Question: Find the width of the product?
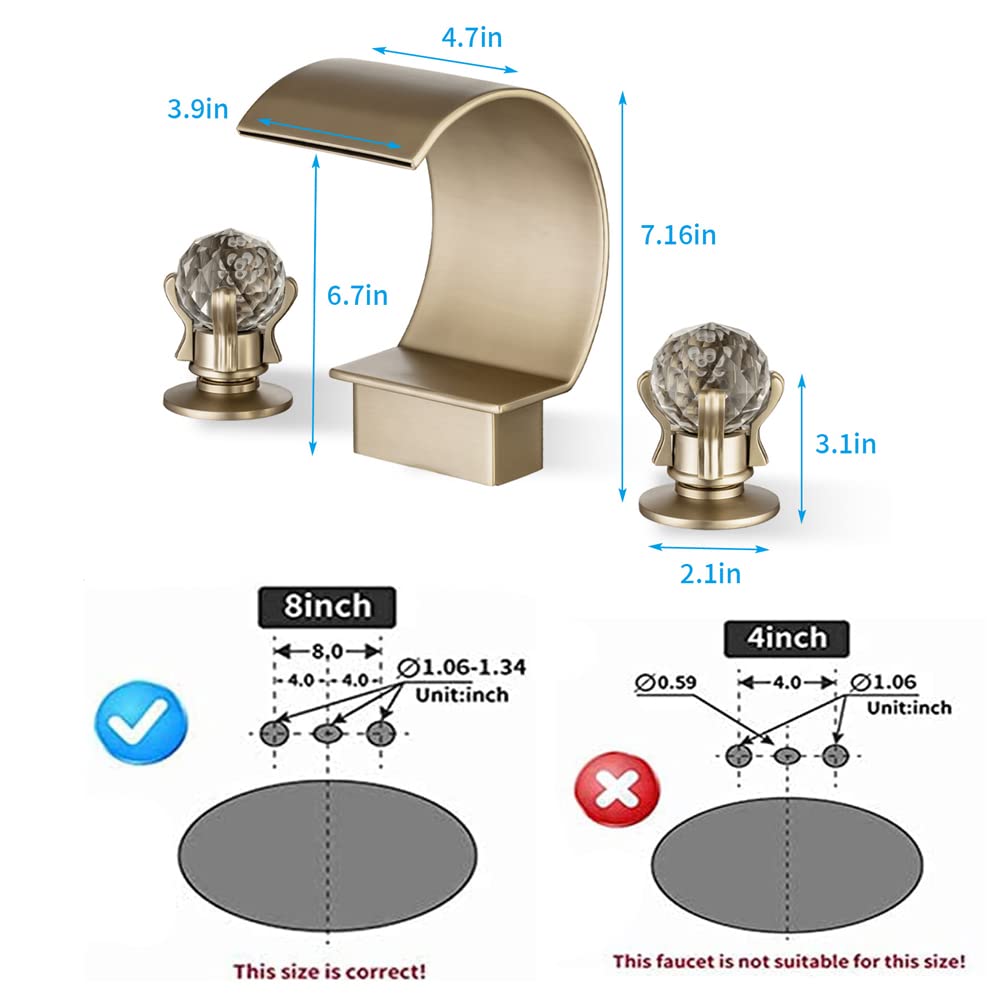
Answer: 4.7 inch